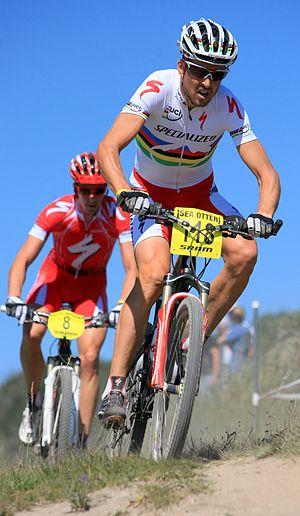
Christoph Sauser est un coureur cycliste suisse spécialiste de VTT.